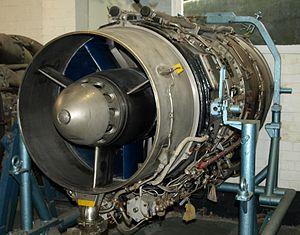
Le De Havilland Gyron Junior était un concept de turboréacteur militaire britannique des années 1950, développé par la De Havilland Engine Company et produit plus tard par Bristol Siddeley Engines Ltd. Le Junior était en fait un modèle en réduction du De Havilland Gyron.